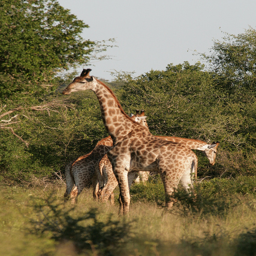
Three giraffes standing right next to each other near some trees
Three giraffes that are standing in a field.
Three giraffes standing next to each other in field of trees.
Three giraffe's munching on trees for a snack.
Three giraffes eating leaves off of trees in the woods.